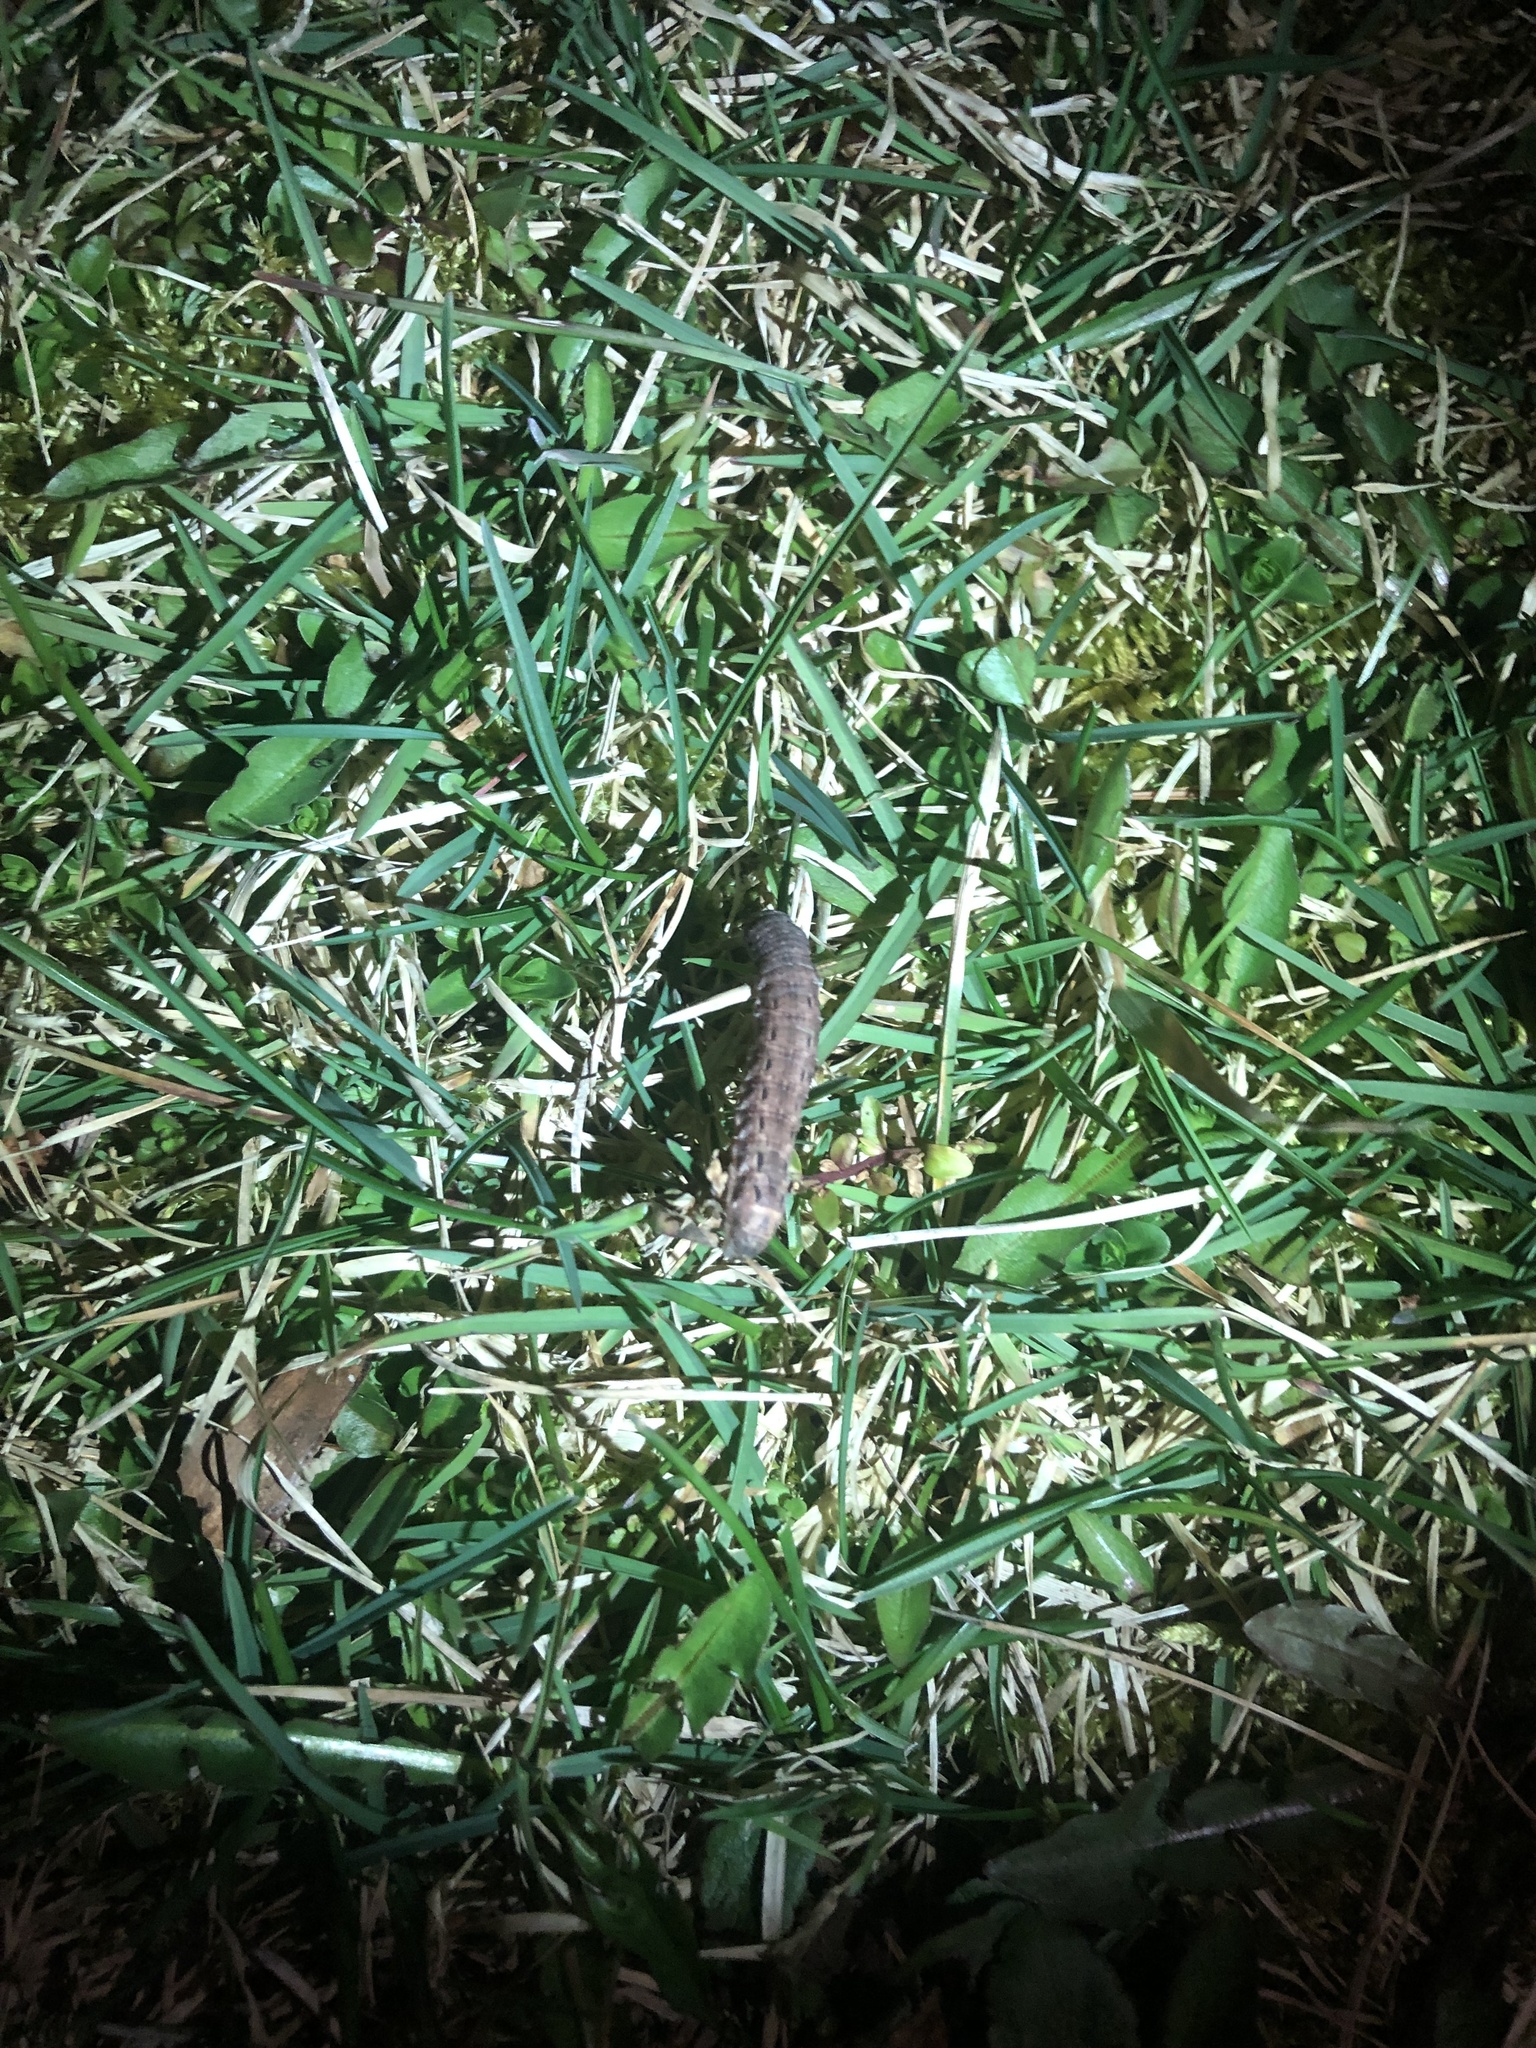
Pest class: cutworms